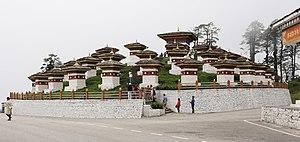
Druk Wangyal Chortens, col de Dochula, Bhoutan